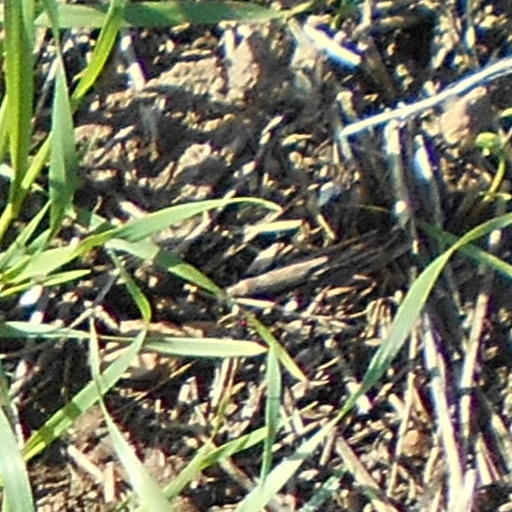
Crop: wheat